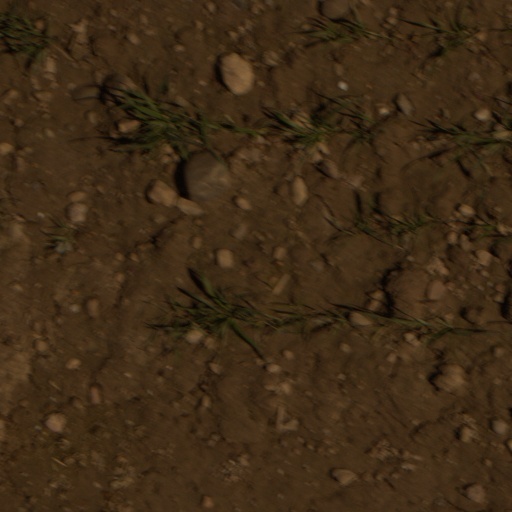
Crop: wheat